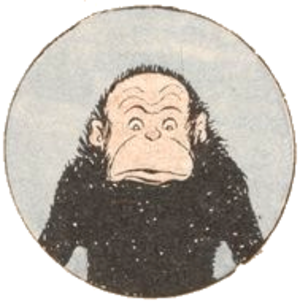
Illustration de Caramel
Le complexe d’infériorité, dans les domaines de la psychologie et la psychanalyse, est une perception de soi exprimée comme inférieure dans certaines situations. Ce sentiment peut survenir lors d'une infériorité réelle ou imaginée chez l'individu affecté. Venant du subconscient, ce sentiment peut aider un individu à réaliser certaines choses qu'il pense impossibles ou adopter un très fort comportement antisocial. Pour Alfred Adler, le fait d'éprouver un fort sentiment d'infériorité pouvait aboutir à une surcompensation sous la forme d'un effort exagéré de valorisation, ou à ce qu'il appelait la volonté de puissance.